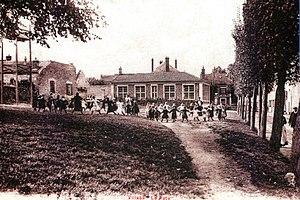
Villabé est une commune française située à trente et un kilomètres au sud-est de Paris dans le département de l’Essonne en région Île-de-France. Délimité au sud et à l'est par le dernier méandre de l'Essonne avant sa confluence avec la Seine, entre l'extrémité est du plateau agricole du Hurepoix et la vallée de la rivière, le territoire de la commune s'inscrit dans un paysage de transition qui a longtemps structuré l'activité humaine de ses habitants.